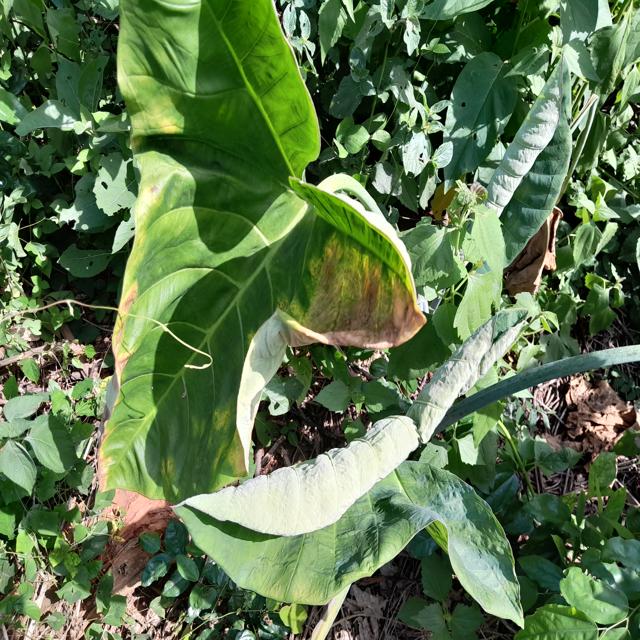
Label: Early_Blight